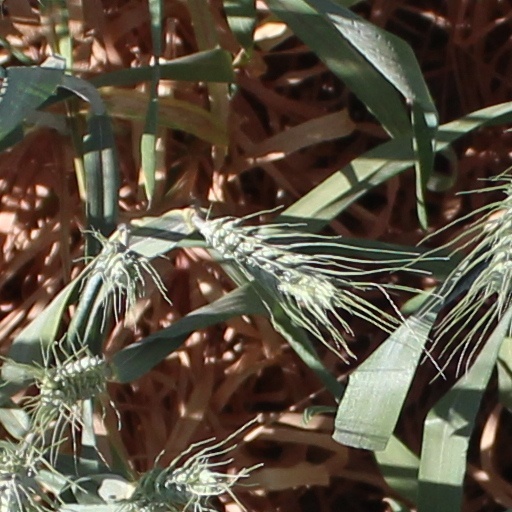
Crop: wheat